Satish Kaushik filmography

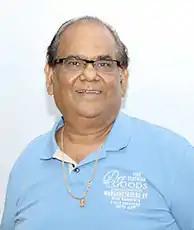
Satish Kaushik on the sets of the film Mr. Kabaadi in 2017

The following is a complete list of the filmography of Indian actor Satish Kaushik.